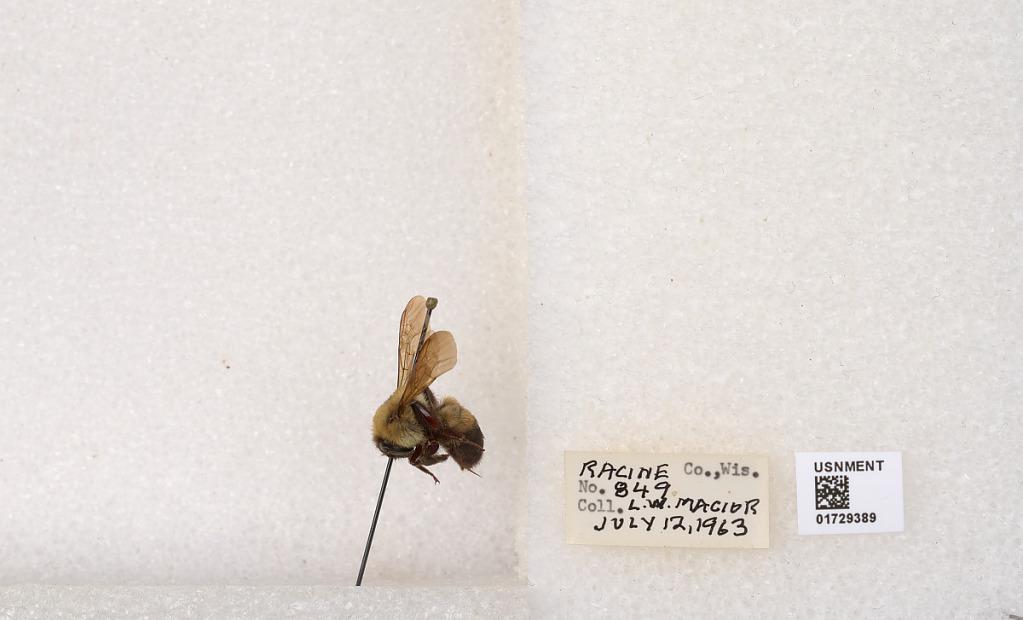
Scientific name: Bombus (Separatobombus) griseocollis (De Geer)
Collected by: L. Macior
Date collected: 1963-7-12
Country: United States
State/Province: Wisconsin
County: Racine
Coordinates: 42.7299, -87.8123